Anne Patzwald

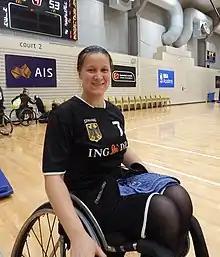
Patzwald at the Australian Institute of Sport in Canberra, 2018

Anne Patzwald (born 2 July 1989, in Guben, East Germany) is a German 1.0 point wheelchair basketball player, who played for the German national team at the 2016 Summer Paralympics in Rio de Janeiro, winning silver. President Joachim Gauck awarded the team Germany's highest sporting honour, the "Silbernes Lorbeerblatt" (Silver Laurel Leaf).